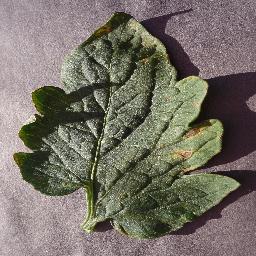
Label: Tomato___Target_Spot